Jarl Mohn

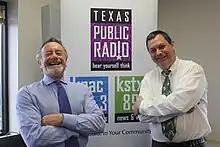
Mohn (left) with David Martin Davies

Jarl Mohn is an American venture capital investor, art collector, and philanthropist, who focuses primarily on startups in the Los Angeles area. He served as the president and CEO of NPR from 2014 to 2019 and now serves as its president emeritus.